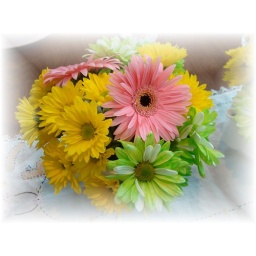
The flowers were beautifully displayed in a white teapot.......................from my son and his girlfriend.